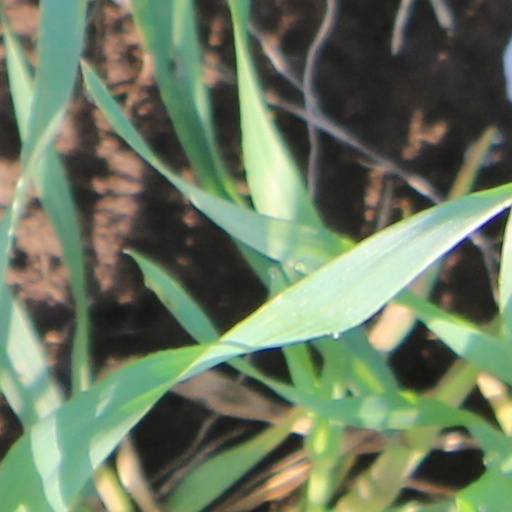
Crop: wheat